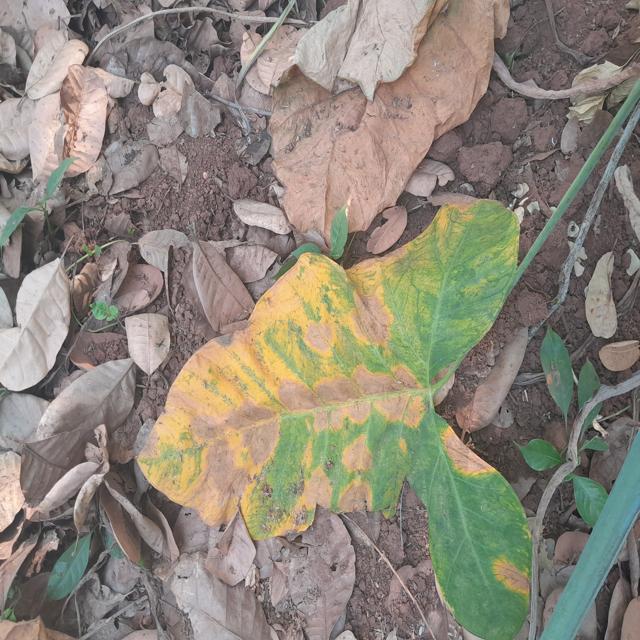
Label: Mid_Blight